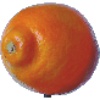
Label: Tangelo 1